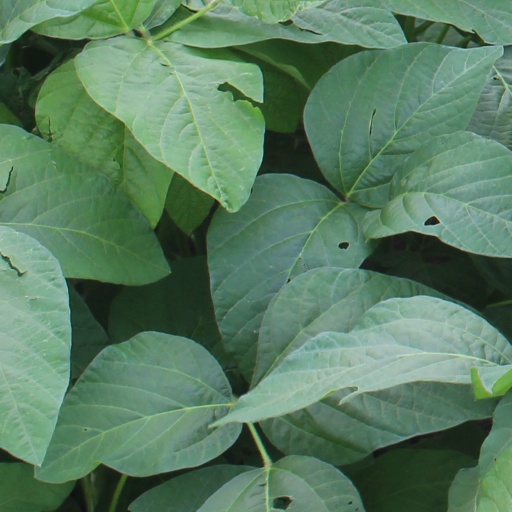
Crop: soybean